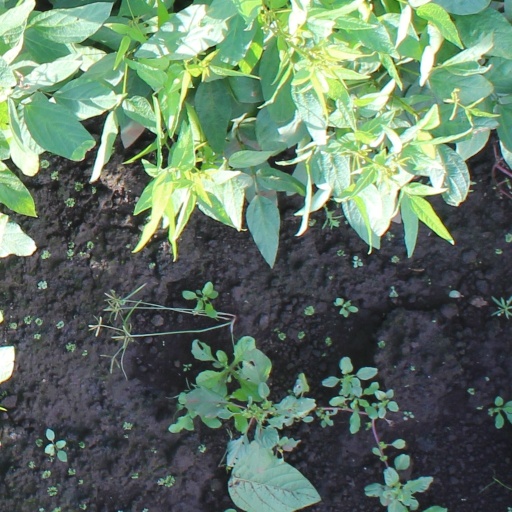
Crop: soybean